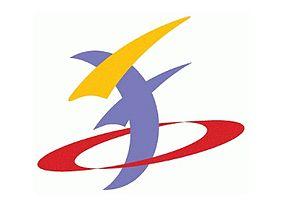
Fujisaki est un bourg situé dans le district de Minamitsugaru, au Japon.